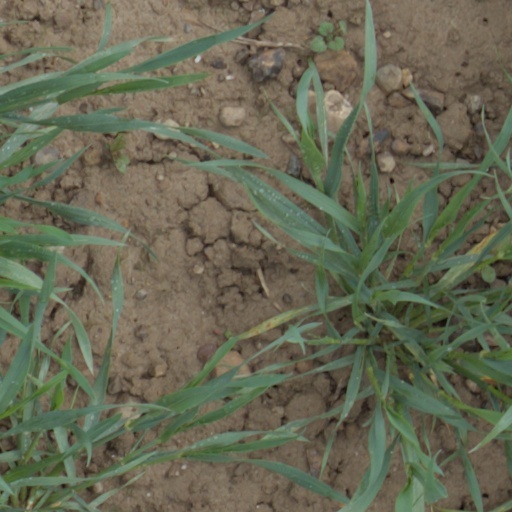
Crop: wheat